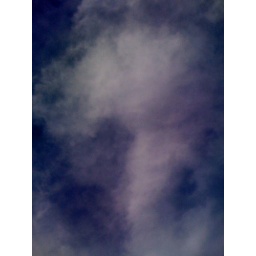
cloud skull over the lake